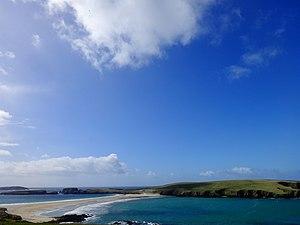
Vue sur Saint-Ninian's Isle
Saint-Ninian est une île du Royaume-Uni située dans les Shetland.